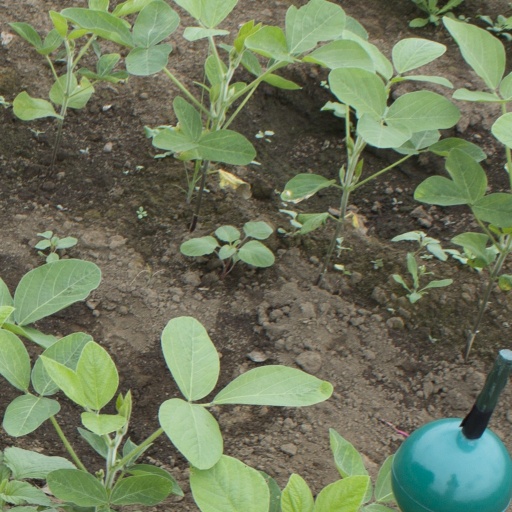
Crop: soybean